Paul Winchell

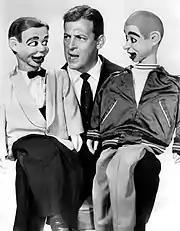
Winchell with Jerry Mahoney (left) and Knucklehead Smiff (right) in 1958

Winchell's best-known ventriloquist dummies were Jerry Mahoney and Knucklehead Smiff. Mahoney was carved by Chicago-based figure maker Frank Marshall. Sometime later Winchell had basswood copies of Jerry's head made by a commercial duplicating service. One became the upgraded Jerry Mahoney that is seen primarily throughout Winchell's television career. The television versions of Jerry and Knucklehead also featured Winchell's innovation of actors slipping their hands into the sleeves of the dummies, giving the visual effect of gesturing with their hands while "conversing" with each other. He modified two other copies to create Knucklehead Smiff. The original Marshall Jerry Mahoney and one copy of Knucklehead Smiff are in storage at the Smithsonian Institution. The other two figures are in the collection of illusionist David Copperfield.